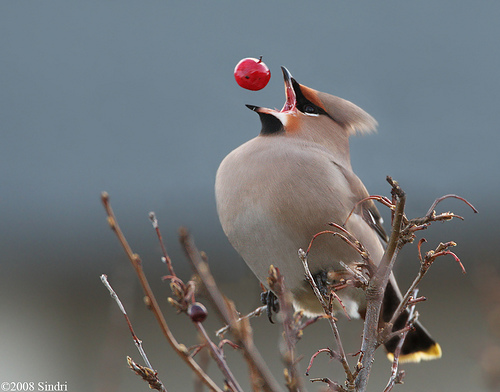
this rotund bird has a black tipped beak, a black tail with a yellow tip, and a black cheek patch.
the bird has a white fluffy crown, black undertail coverts and black eyerings with orange eyebrows.
a small bird with a big tan chest, black rectrices with yellow tips and a copper patch near the eyes.
this bird is white and orange in color with a colorful beak, and black eye rings.
the bird has its mouth open. a strong puffed out light brown breast. this bird has a brown nape
this bird is brown with white and has a long, pointy beak.
a small bird with a light grey feathers and a stripe of orange on its face.
this particular bird has a belly that is white and tan
this bird is predominately tan and has orange facial accents around the face with a mohawk of feathers on top of its head.
this bird has wings that are grey and has a black tail
Species: Bohemian Waxwing